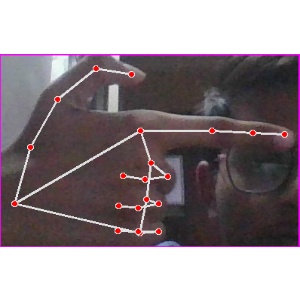
अक्षर: ब